Thumbay Moideen

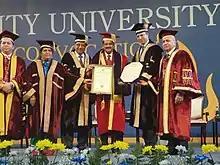
Founder President of Thumbay Group, Thumbay Moideen receiving the honorary doctorate from Founder President of Amity University - Dr. Ashok K. Chauhan, Chancellor - Dr. Atul Chauhan, Chairman of Amity PACIFIC Forum - Dr. Ajit Kumar Nagpal, and other officials.

He was conferred an Honorary Doctorate at the annual convocation ceremony of Amity University – Dubai, on 20 November 2017. An official statement by Amity University Dubai said that Mr. Thumbay Moideen was being conferred the honor in view of his “significant contributions towards promotion of medical education, trade and industry, and social and economic development of the nation.”